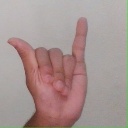
अक्षर: य